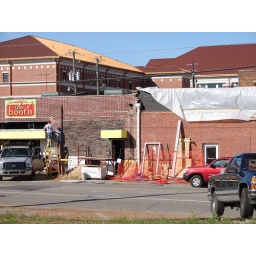
famous neighbor that was kicked of the strip that has no kitchen. that is our east entrance in front of red truck